Battle of Saint-Julien (1814)

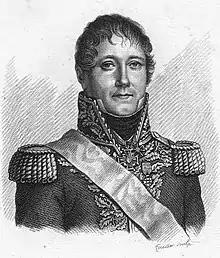
Jean Gabriel Marchand

By February 1814, reinforcements allowed Augereau to organize his soldiers into four divisions. Claude Marie Pannetier led 4,200 mostly Spanish campaign veterans, Musnier commanded 5,500 veterans from Spain added to the troops holding Lyon, Martial Bardet had 3,500 conscripts with a sprinkling of veteran cadres and Marchand directed 4,800 conscripts formed around several veteran cadres. From left to right, Augereau arranged his divisions in the order Pannetier, Musnier, Bardet and Marchand. The 2,000 French cavalry was led by Alexandre, vicomte Digeon and a reserve was created from 3,000 National Guards that were unfit for front line duty. With these troops Augereau decided to mount an offensive against Bubna's now-outnumbered 12,000 men.